The Margaret

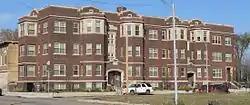

The Margaret is a historic apartment building located in North Omaha, Nebraska. Built in 1916, it was added to the National Register of Historic Places in 2007.